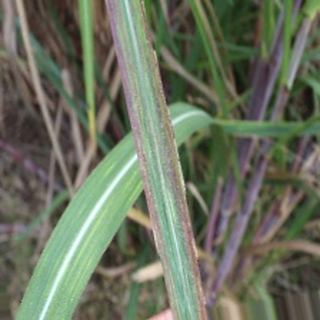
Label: sugarcane_bacterial_blight